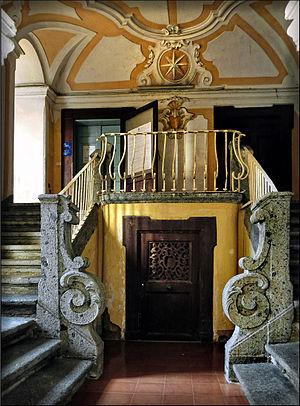
Piperno est un terme italien qui désigne une roche magmatique, présente principalement dans la région volcanique des champs Phlégréens, en Campanie.